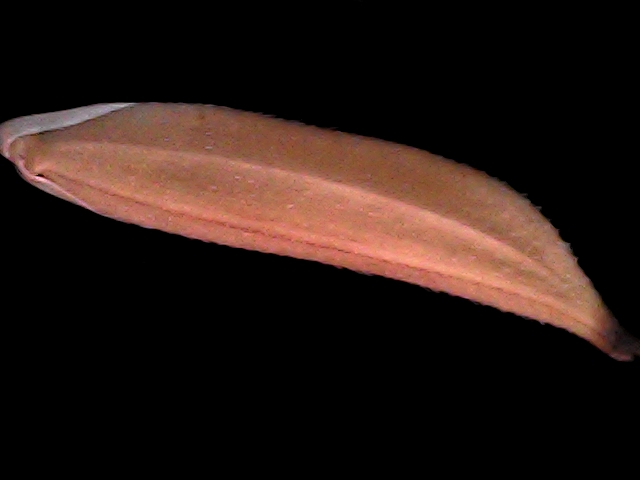
Rice variety: BD70